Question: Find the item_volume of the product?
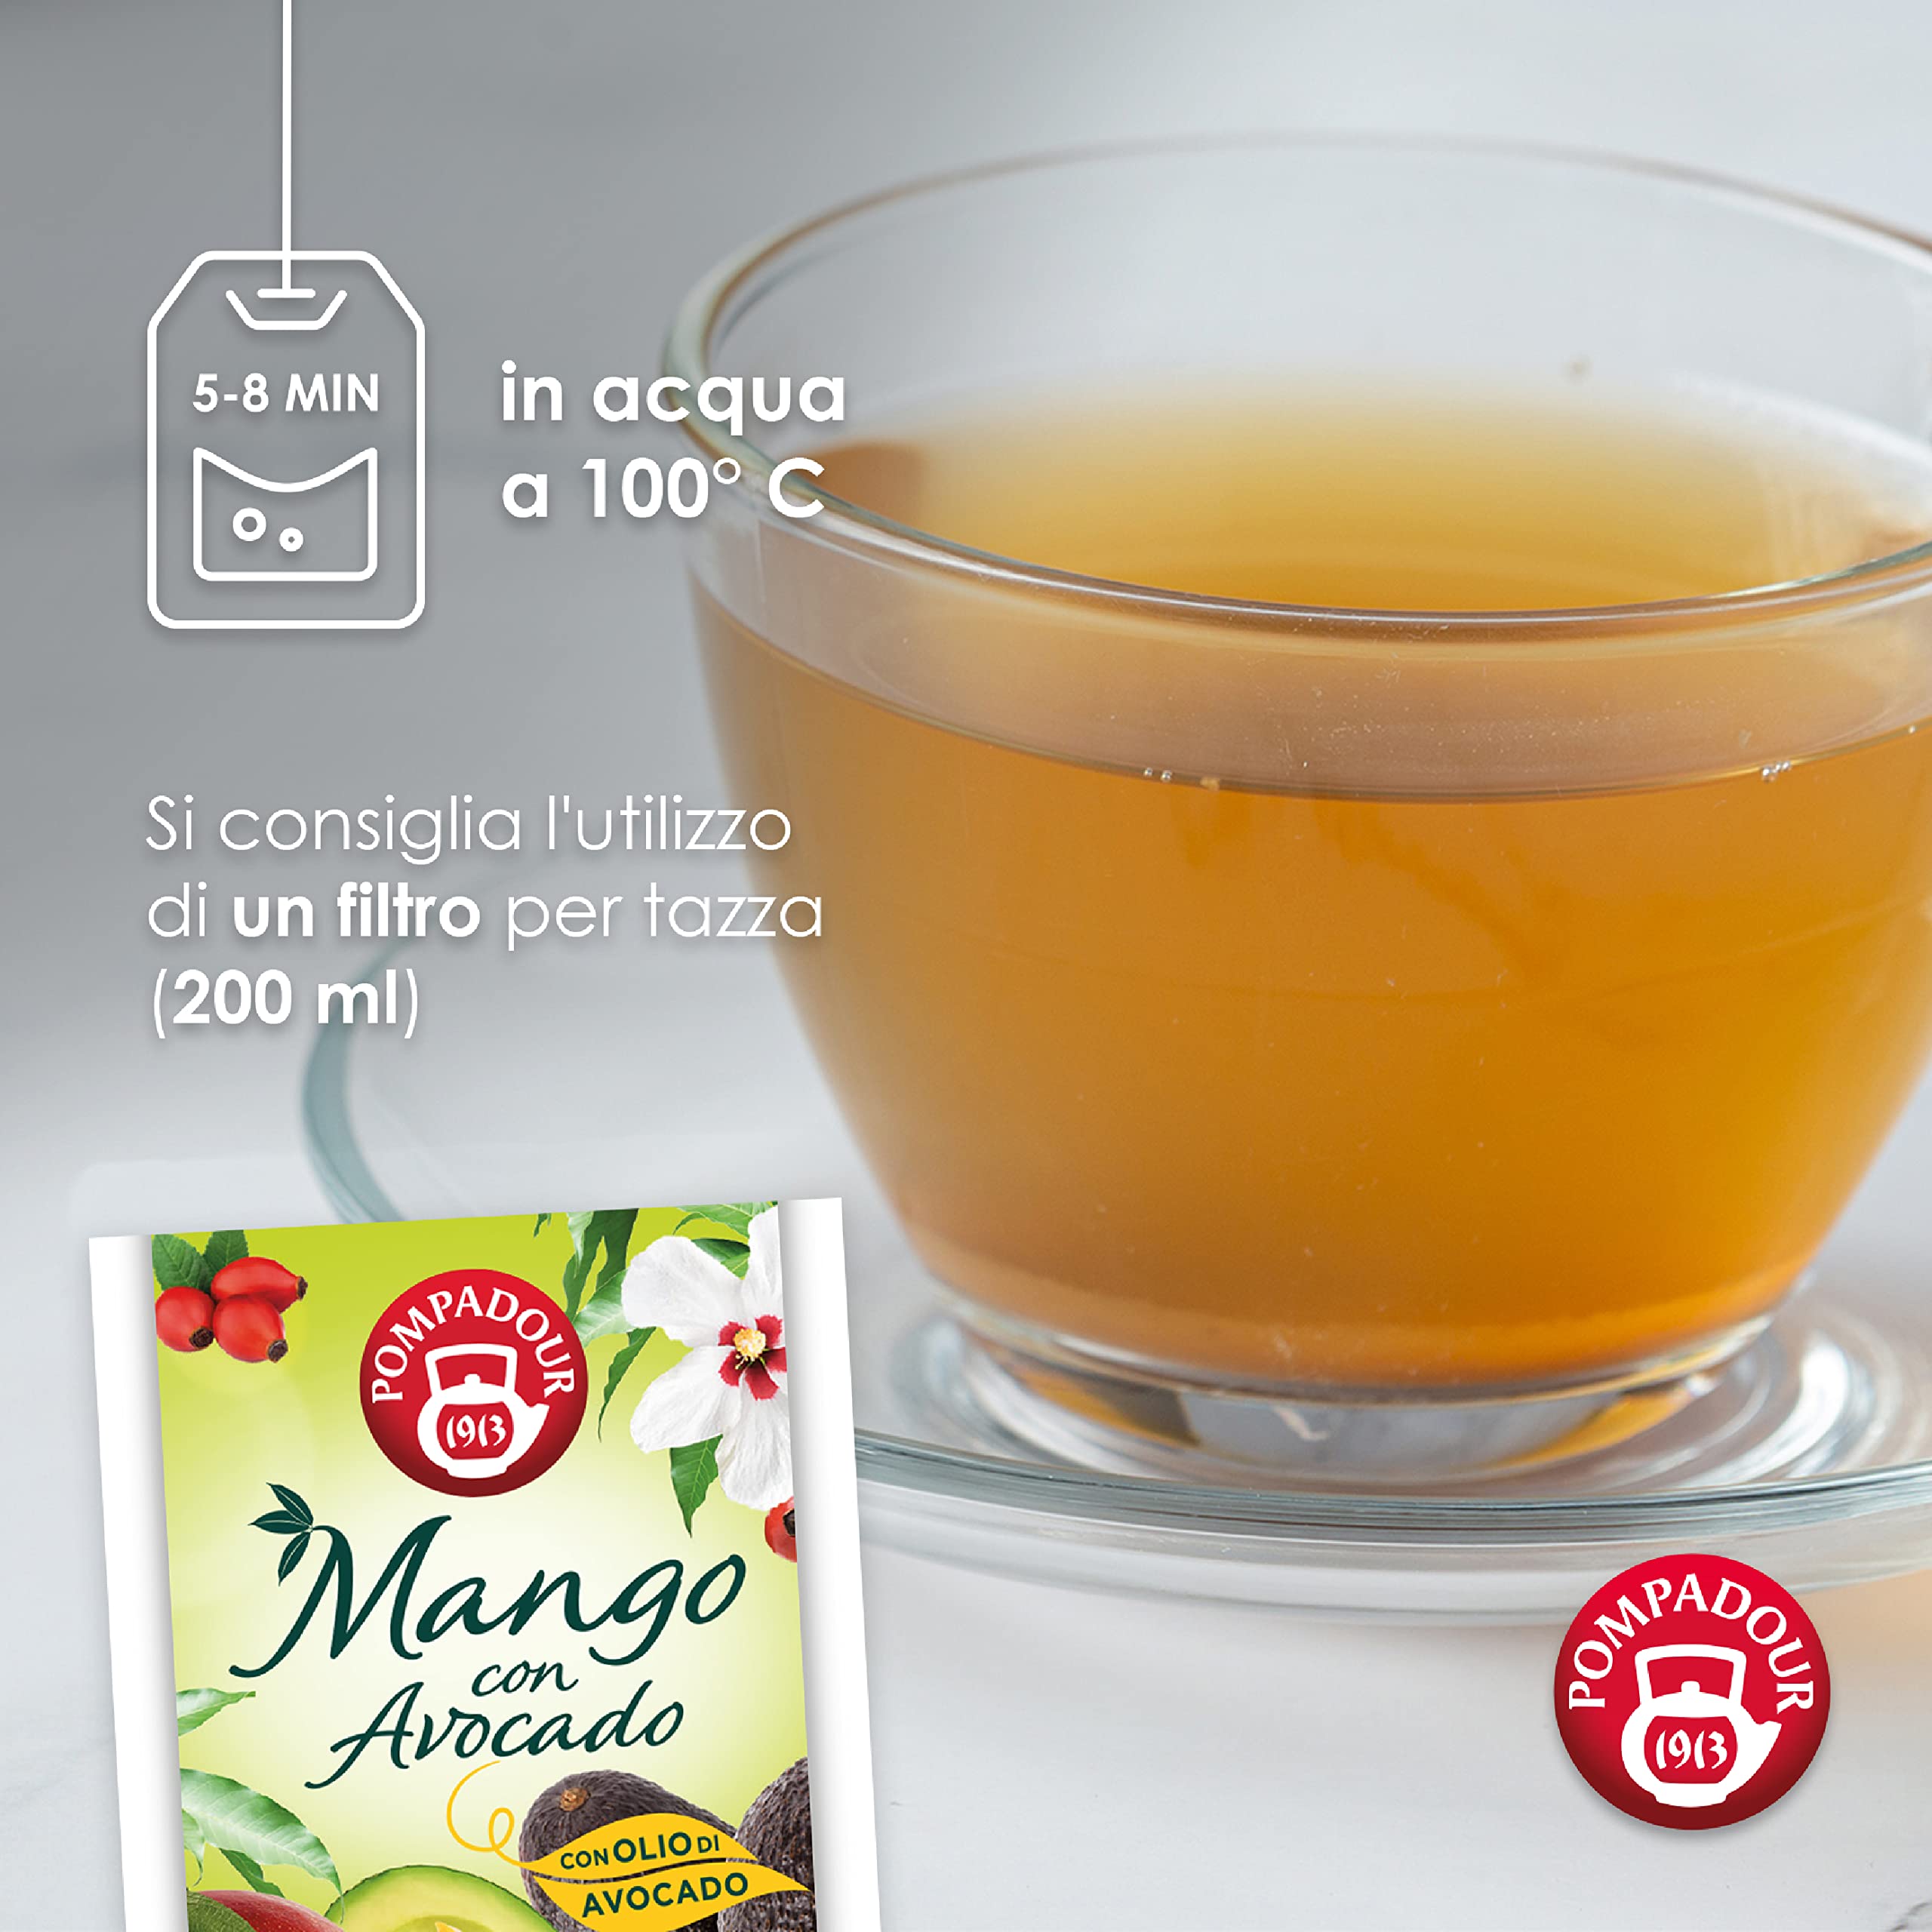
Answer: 200.0 millilitre